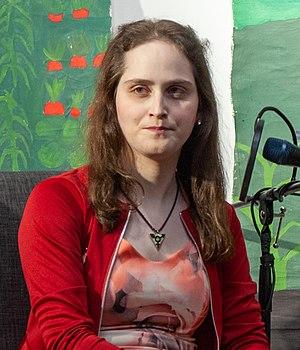
Abby Stein, née le 1ᵉʳ octobre 1991 à New York, est une activiste transgenre, journaliste et mannequin américaine. Autrefois rabbin au sein de la communauté juive hassidique, elle est la première femme ouvertement transgenre issue de cette communauté.